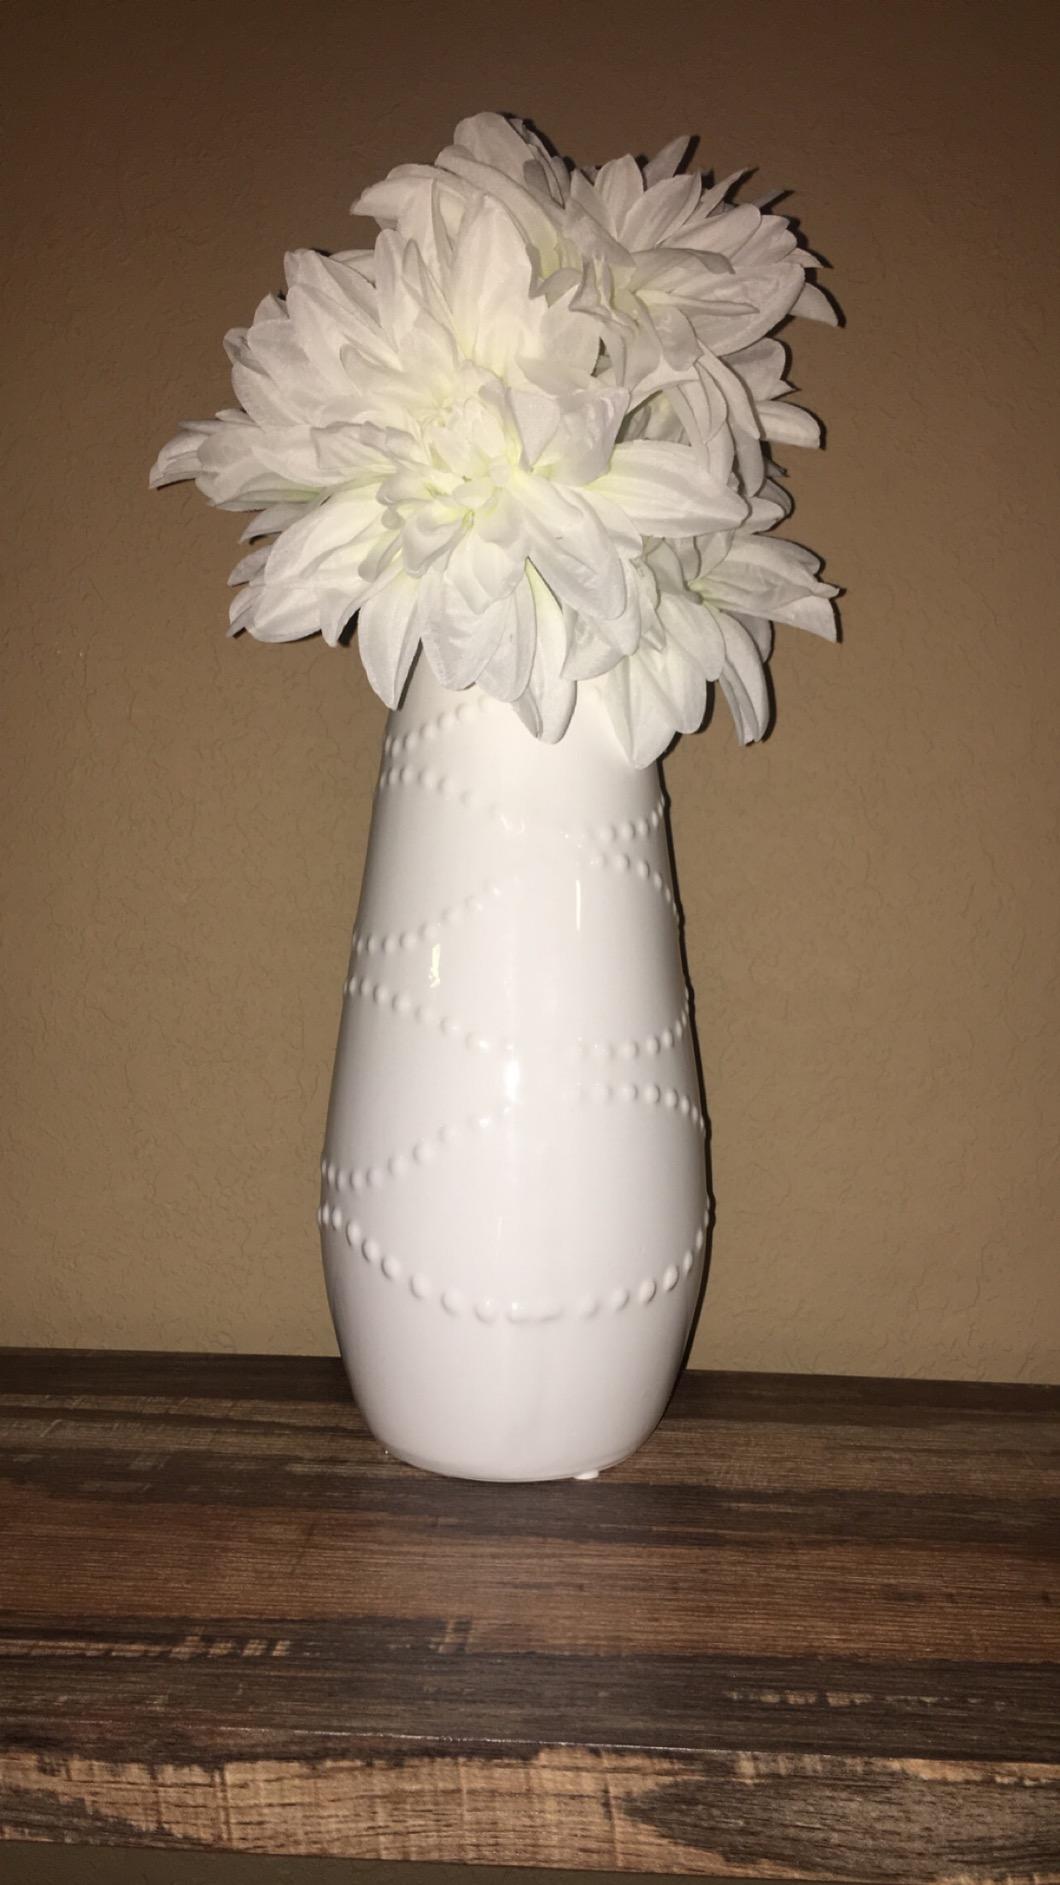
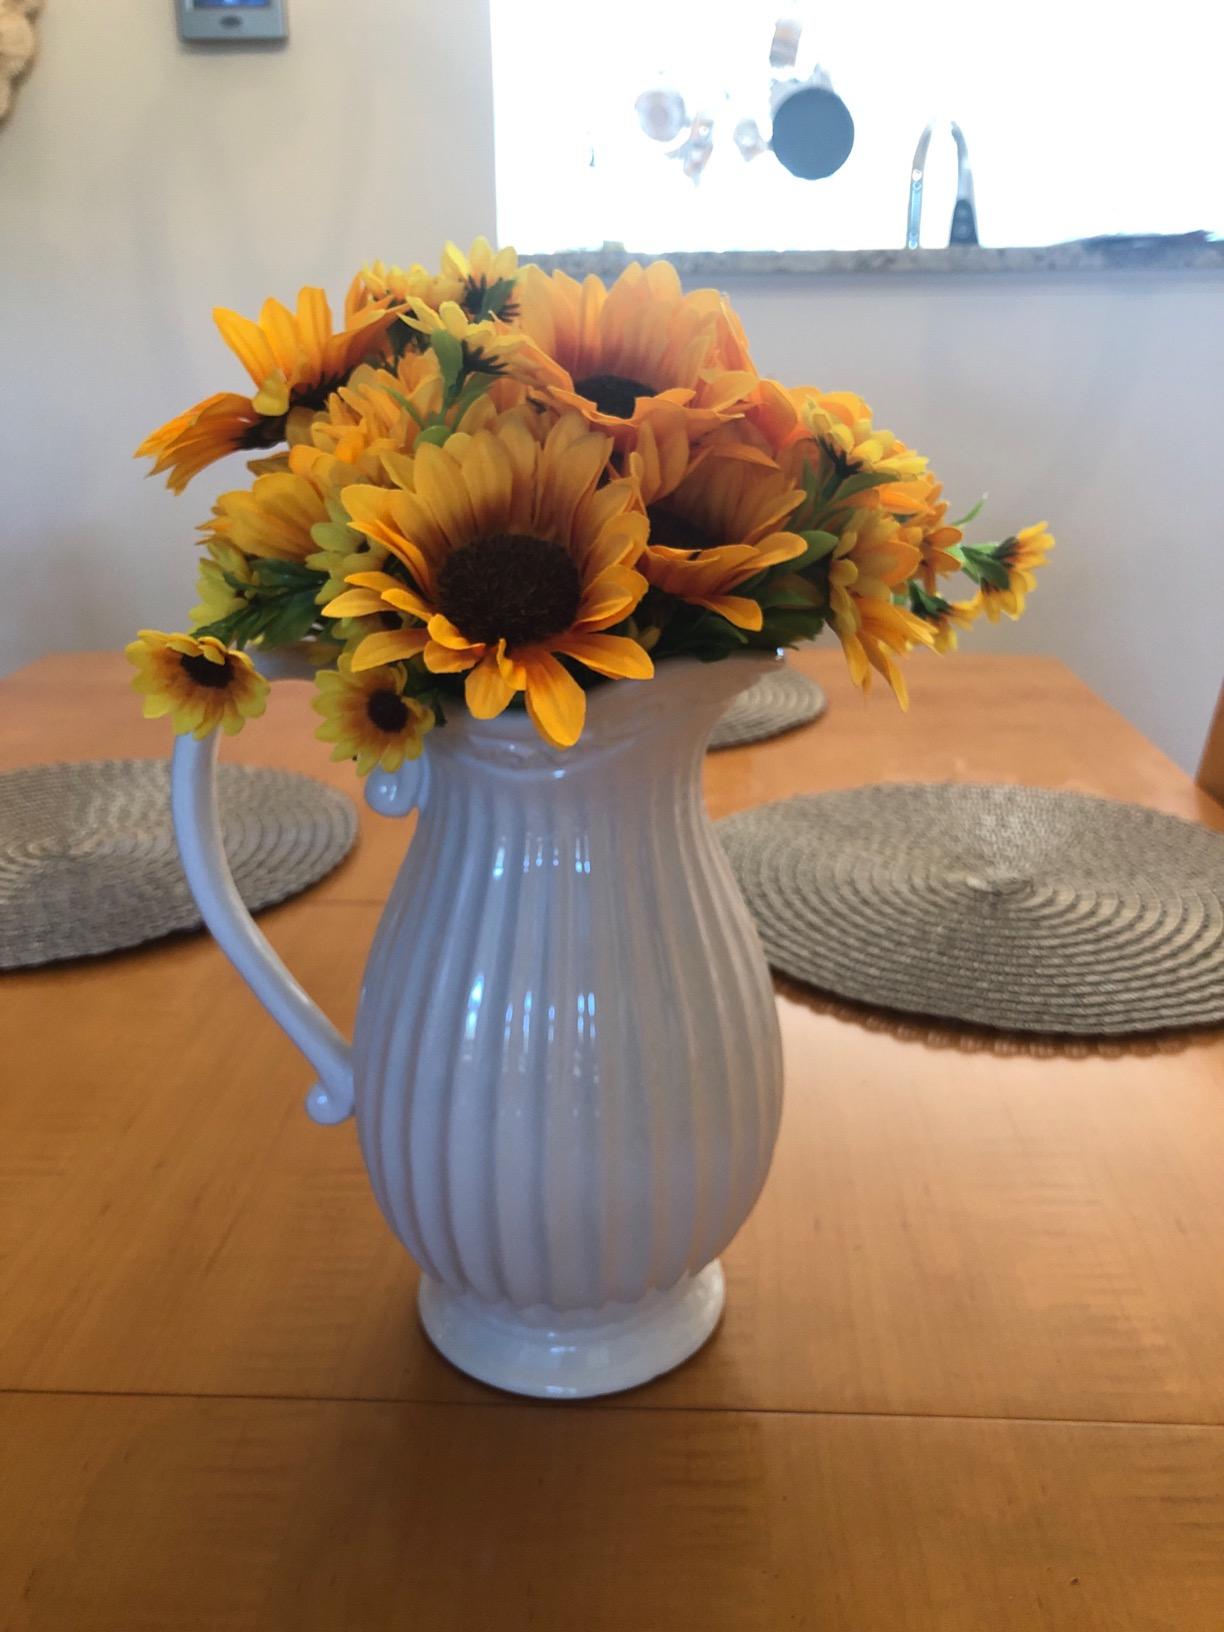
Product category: vase
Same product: no